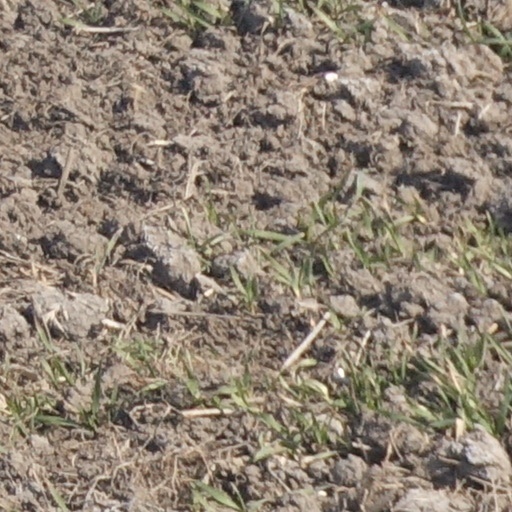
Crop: wheat